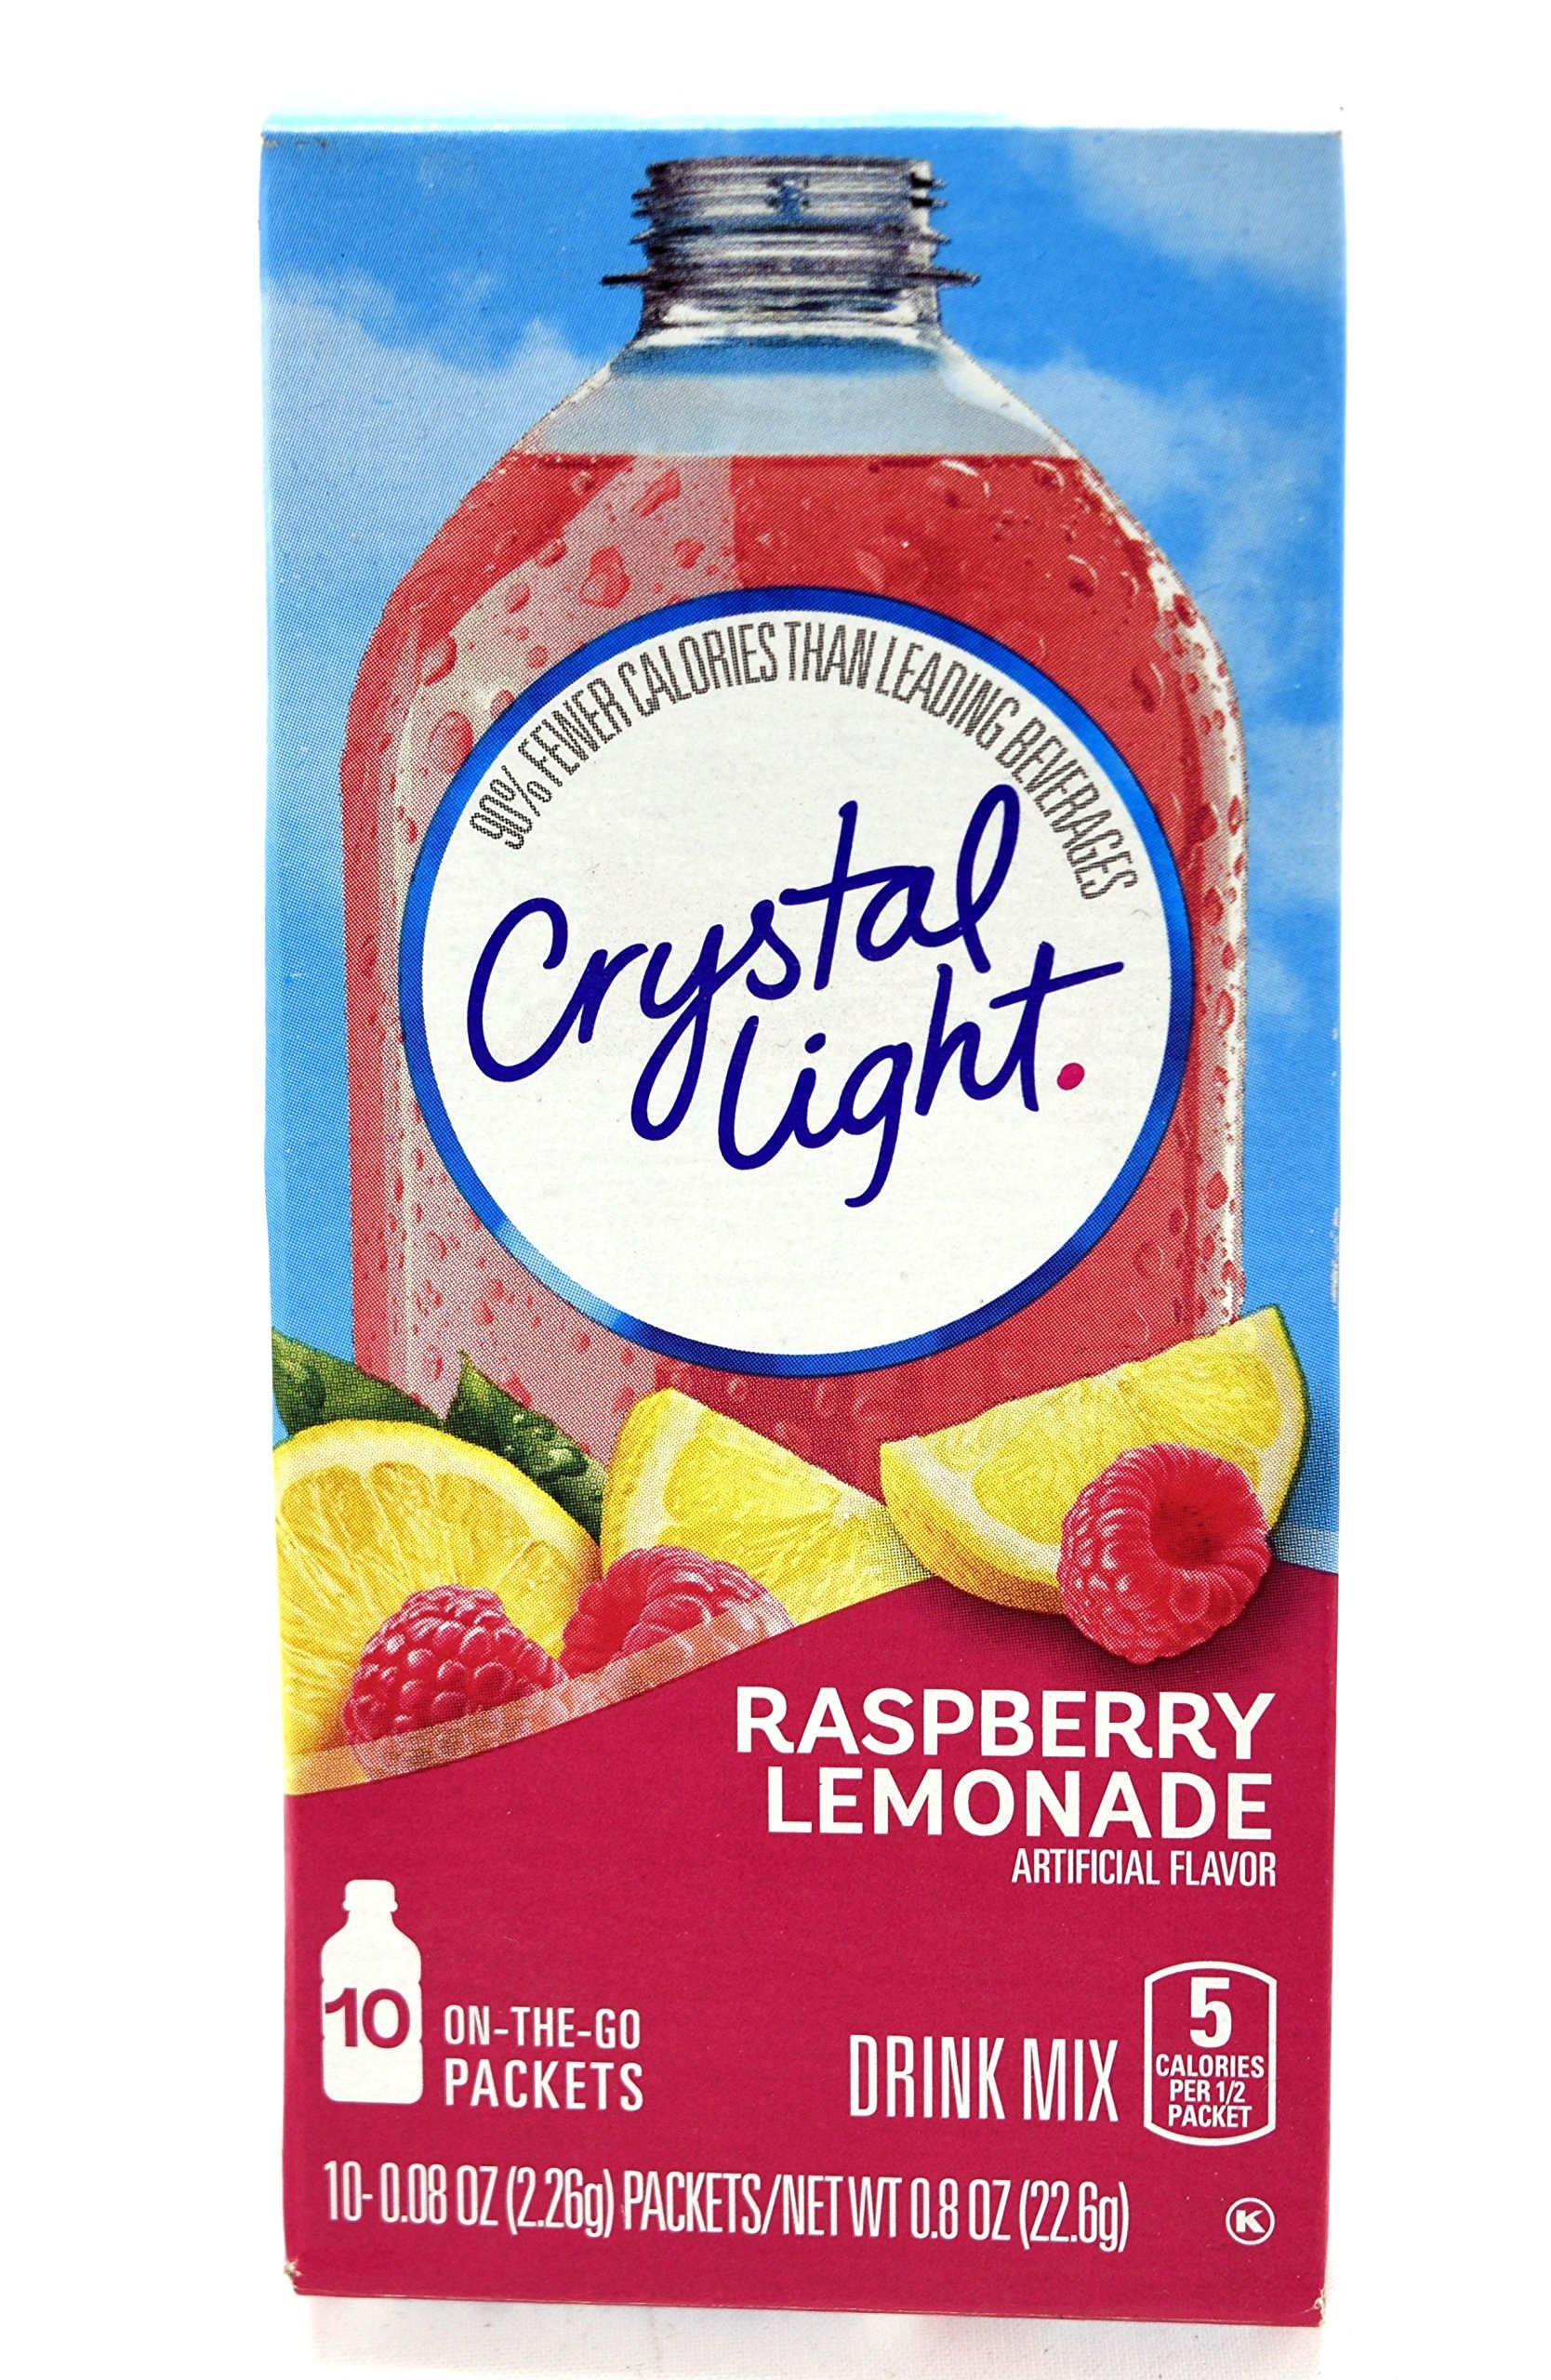
Item Name: Crystal Light On The Go Raspberry Lemonade Drink Mix, 10-Packet Box (Pack of 35)
Bullet Point 1: Each Box Contains 10 Individual Packets That You Mix with Up to 16.9 Fluid Ounces (500 ml) of Water
Bullet Point 2: Sugar Free, Each 8 Oounce (237 ml) Serving Contains 5 Calories
Bullet Point 3: Low in Sodium and Caffeine Free
Bullet Point 4: Gluten Free and Kosher
Bullet Point 5: Crystal Light On The Go has 90% Fewer Calories Than Leading Beverages
Product Description: Crystal Light On The Go turns the water you need into the water you will love. It transforms ordinary water with fabulous fruit flavors and tantalizing teas. Each sip is the perfect way to refresh, renew and satisfy your thirst for something different.
Value: 35.0
Unit: count

Price: 2.85